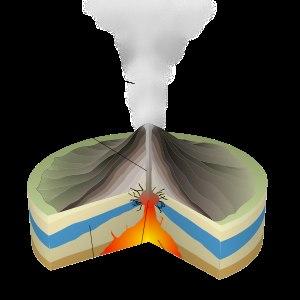
Une éruption volcanique est un phénomène géologique caractérisé par l'émission, par un volcan, de laves et/ou de téphras accompagnés de gaz volcaniques. Lorsqu'une éruption volcanique provoque des dégâts matériels et des morts parmi l'espèce humaine mais aussi chez d'autres espèces animales ou végétales ce qui est la majorité des cas pour les volcans terrestres, ce phénomène constitue, à courte ou moyenne échéance, une catastrophe naturelle ayant un impact local ou mondial et pouvant bouleverser les habitudes animales, humaines, la topographie, etc.
Une éruption phréatique est un type d'éruption volcanique caractérisé par l'expulsion violente d'une importante masse d'eau du sol sous la forme d'explosions qui vont former un panache volcanique contenant exclusivement de la vapeur d'eau, de fines gouttelettes d'eau condensée et éventuellement des gaz volcaniques. L'eau vaporisée peut provenir soit d'une masse d'eau liquide, soit solide.